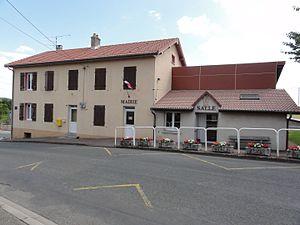
Crion (M-et-M) mairie et salle communale
Crion est une commune française située dans le département de Meurthe-et-Moselle, en région Grand Est.